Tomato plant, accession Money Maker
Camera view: horizontal (90 deg, fisheye); turntable rotation: 90 degrees
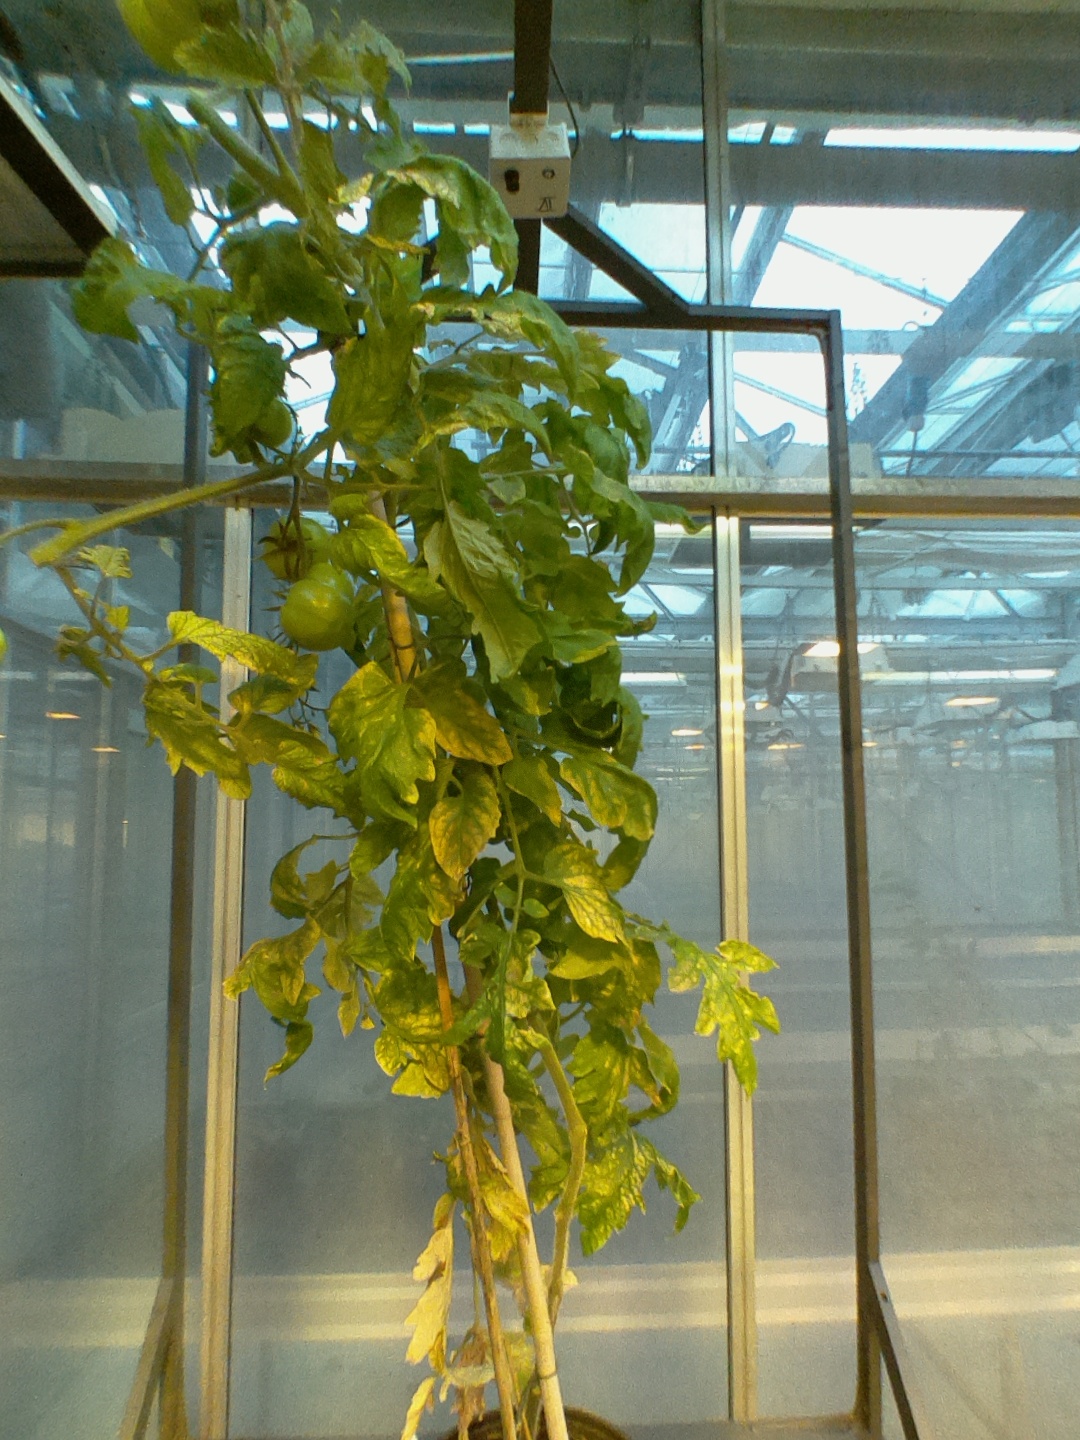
BBCH growth stage 79: 90% -100% of final fruit size